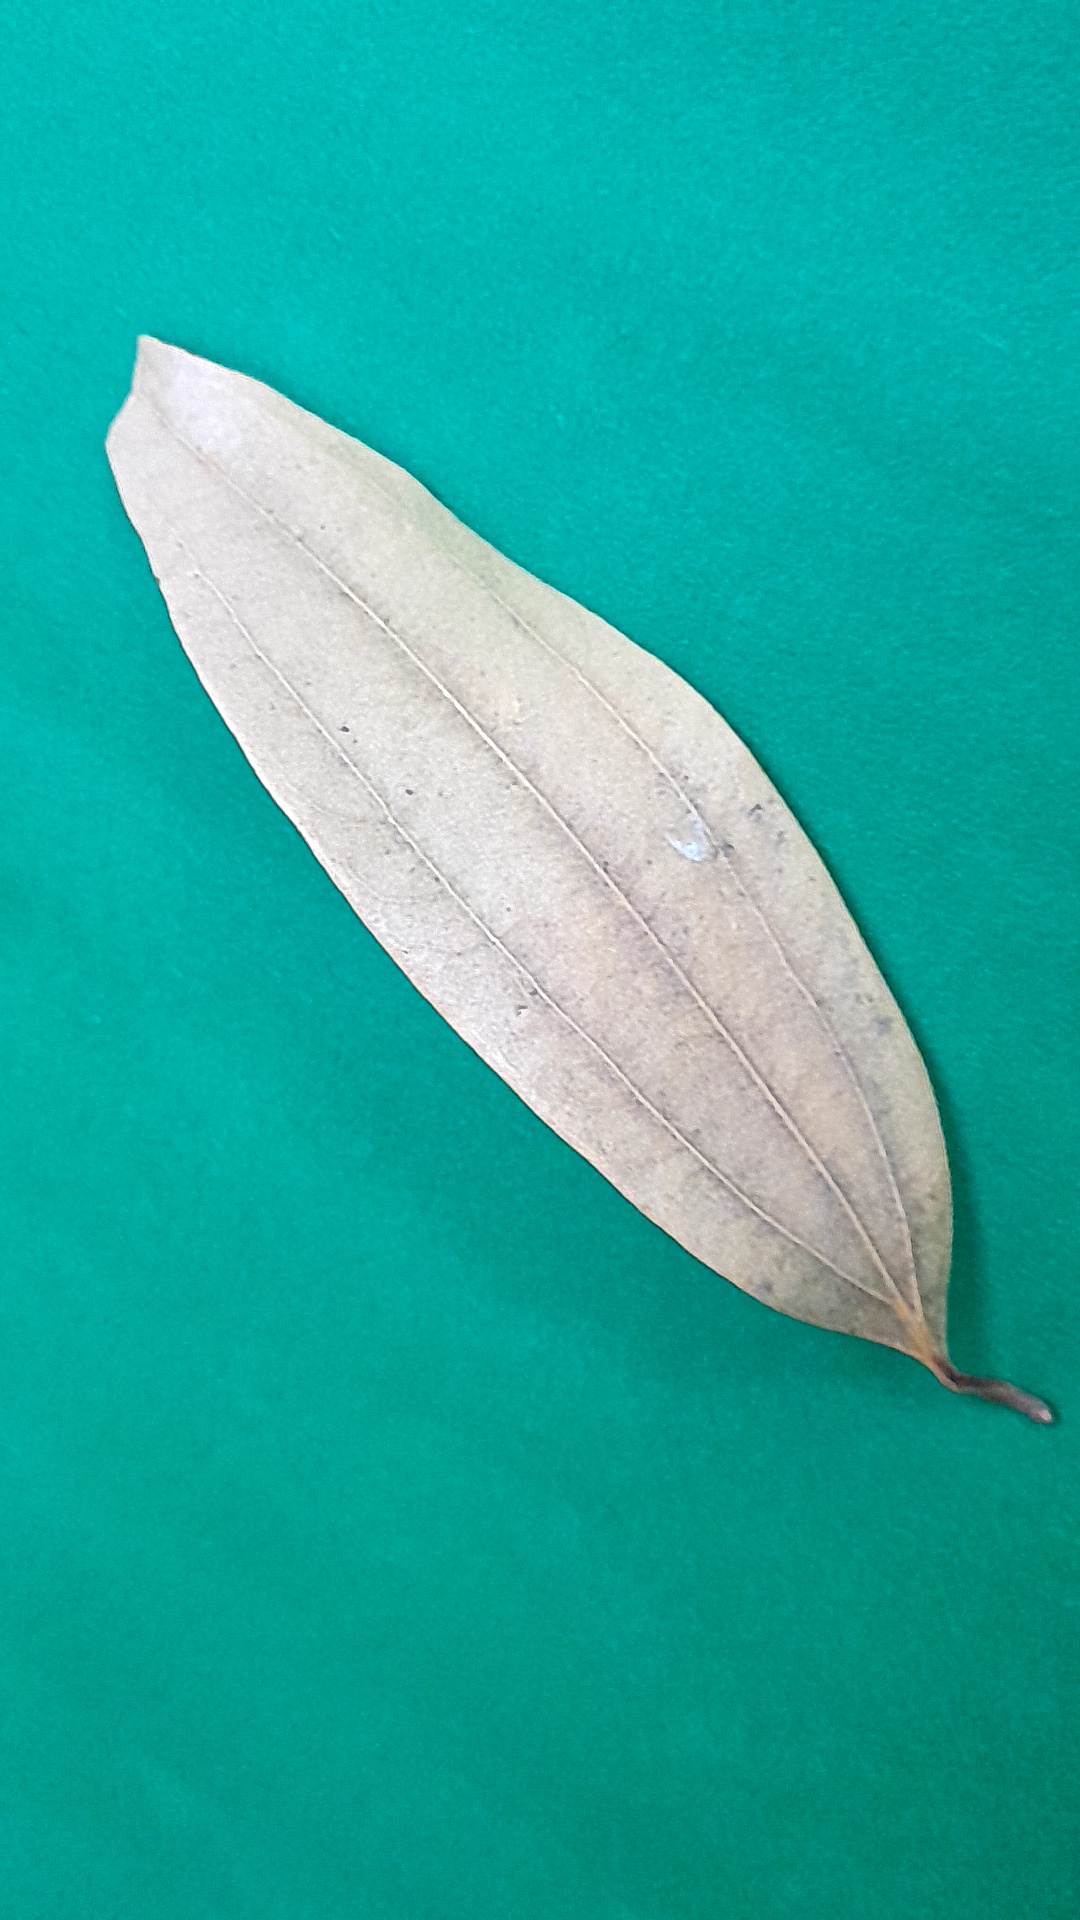
Label: Dry Leaf